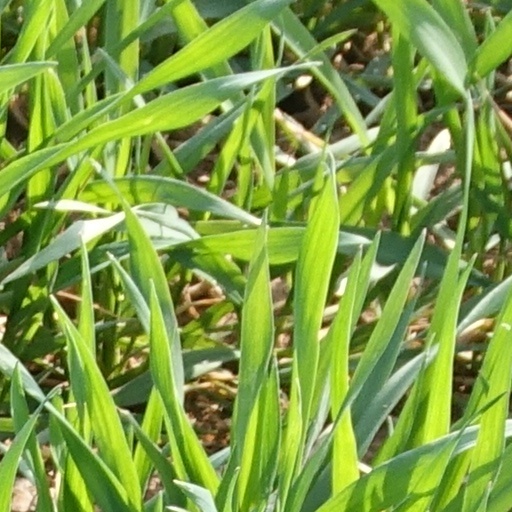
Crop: wheat